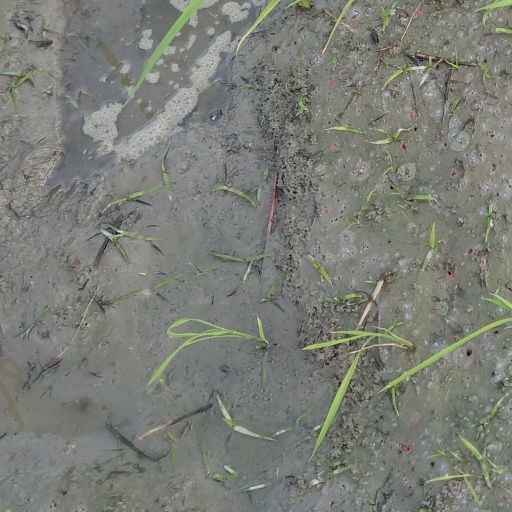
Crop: rice